Under Suspicion (1991 film)

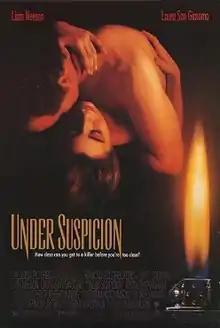
Theatrical release poster

Under Suspicion is a 1991 neo noir erotic thriller film directed by Simon Moore and starring Liam Neeson and Laura San Giacomo. Neeson won best actor at the 1992 Festival du Film Policier de Cognac for his performance.